Dinant

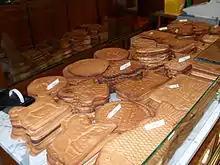
"Couques de Dinant" at a Dinant bakery

Dinant's railway station is on the left bank of the river. There is hourly train service to Brussels, about a 90-minute ride.